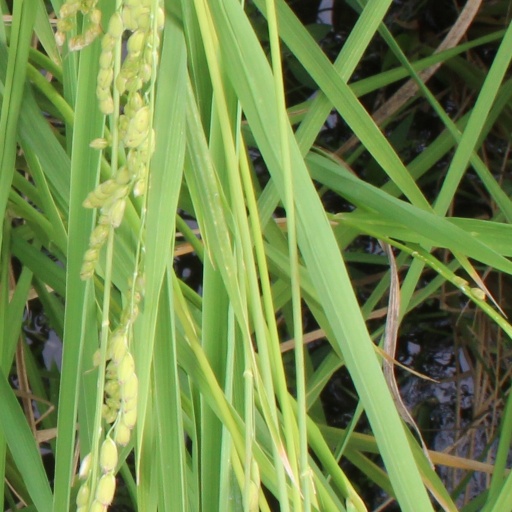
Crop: rice